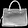
Label: Bag